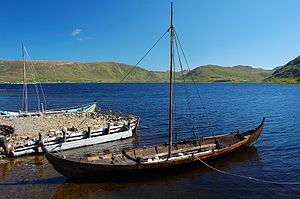
Vikingeskib / Typer / Andre typer
Vikingeskib af snekke-typen på Lofotr Vikingmuseum på Lofoten i Norge.
Vikingeskib er en samlet betegnelse for alle de skibstyper, som vikingerne byggede og anvendte i vikingetiden. Skibstyperne var afhængige af, hvad fartøjerne skulle bruges til, men generelt var de aflange, smalle og fleksible skibe med symmetriske ender og en gennemgående køl. De var klinkbygget, og de blev naglet sammen. Nogle har haft et dragehoved eller et cirkulært objekt ved boven og stævnen, selv om dette kun er udledt af skrevne kilder. Vikingeskibene var ikke nødvendigvis kun til krigsbrug, men også til handel over store afstande, opdagelserejser og kolonisering.